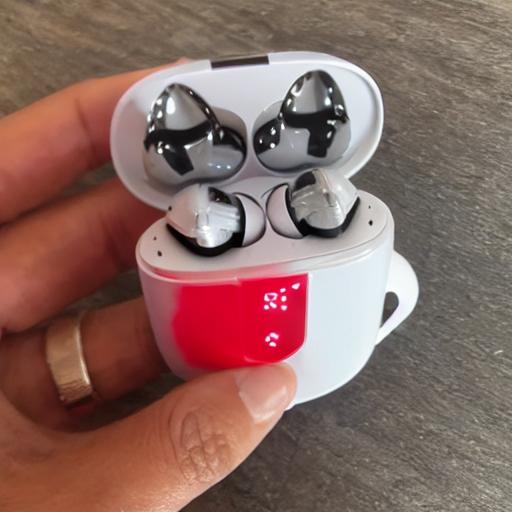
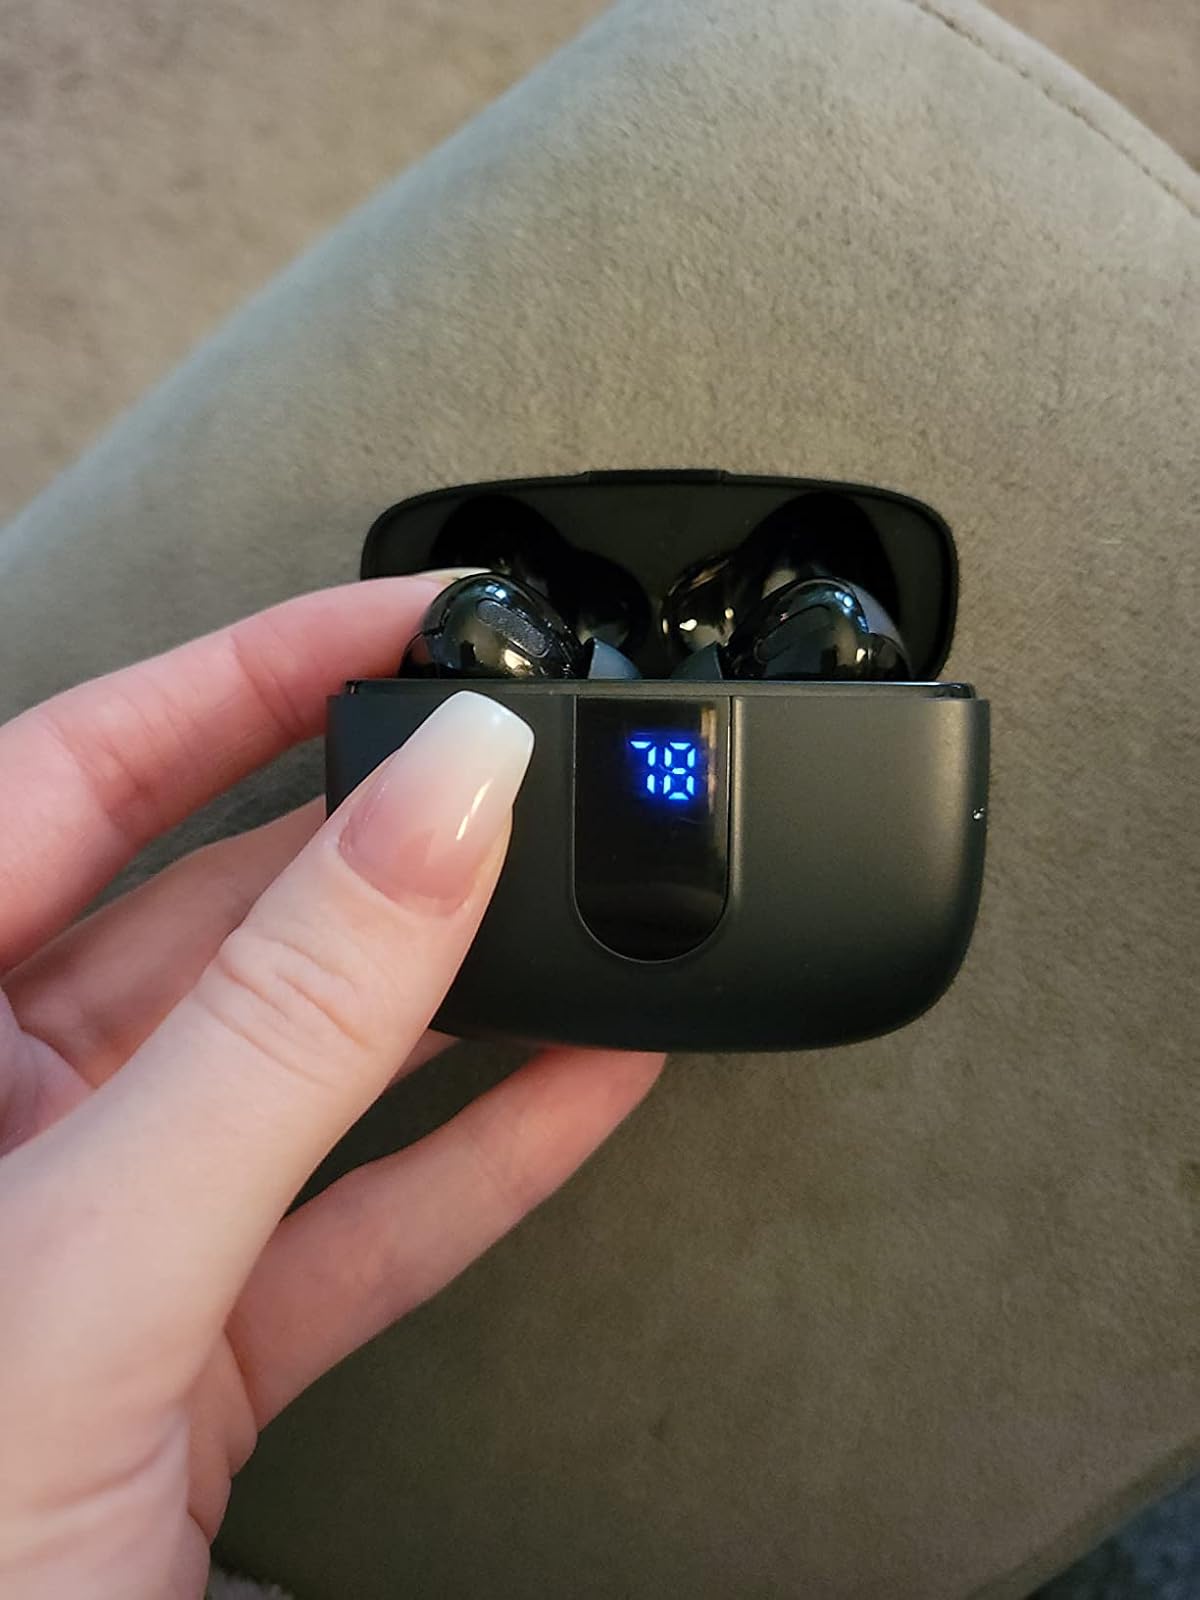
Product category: earbuds
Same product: no